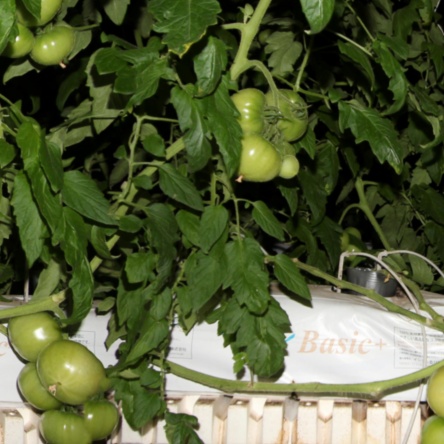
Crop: tomato